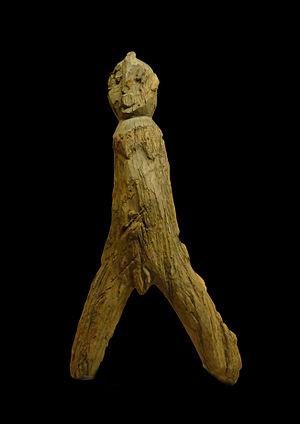
Représentation d'ancêtre dite en Y inversé (Burkina Faso, Dagara), bois. Collection particulière. Objet présenté dans le cadre d'une exposition temporaire (Passages. Rites initiatiques et funéraires, 2015) au Musée alsacien, par les étudiants de Master2 de Muséologie.
Les Dagara sont une population d'Afrique de l'Ouest établie au nord-est du Ghana et de l'autre côté de la frontière au sud du Burkina Faso. Quelques communautés vivent également en Côte d'Ivoire.